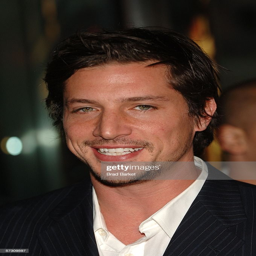
actor arrives at the premiere .